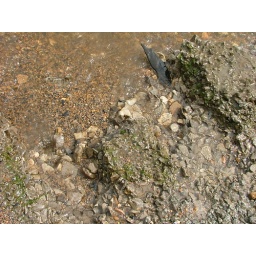
A town lies under this lake and this is part of what is left of a road that was on higher ground.